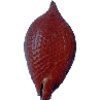
Label: Salak 1